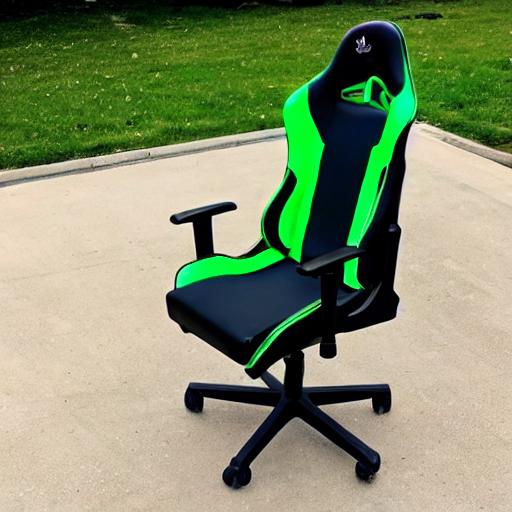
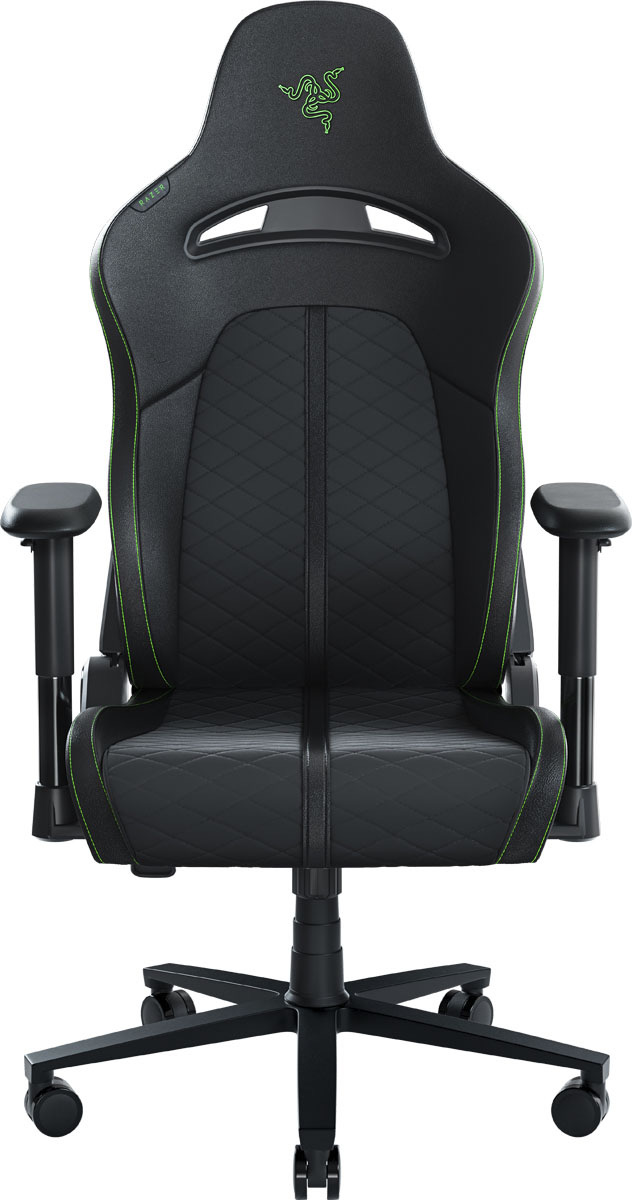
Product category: items_chair
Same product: no